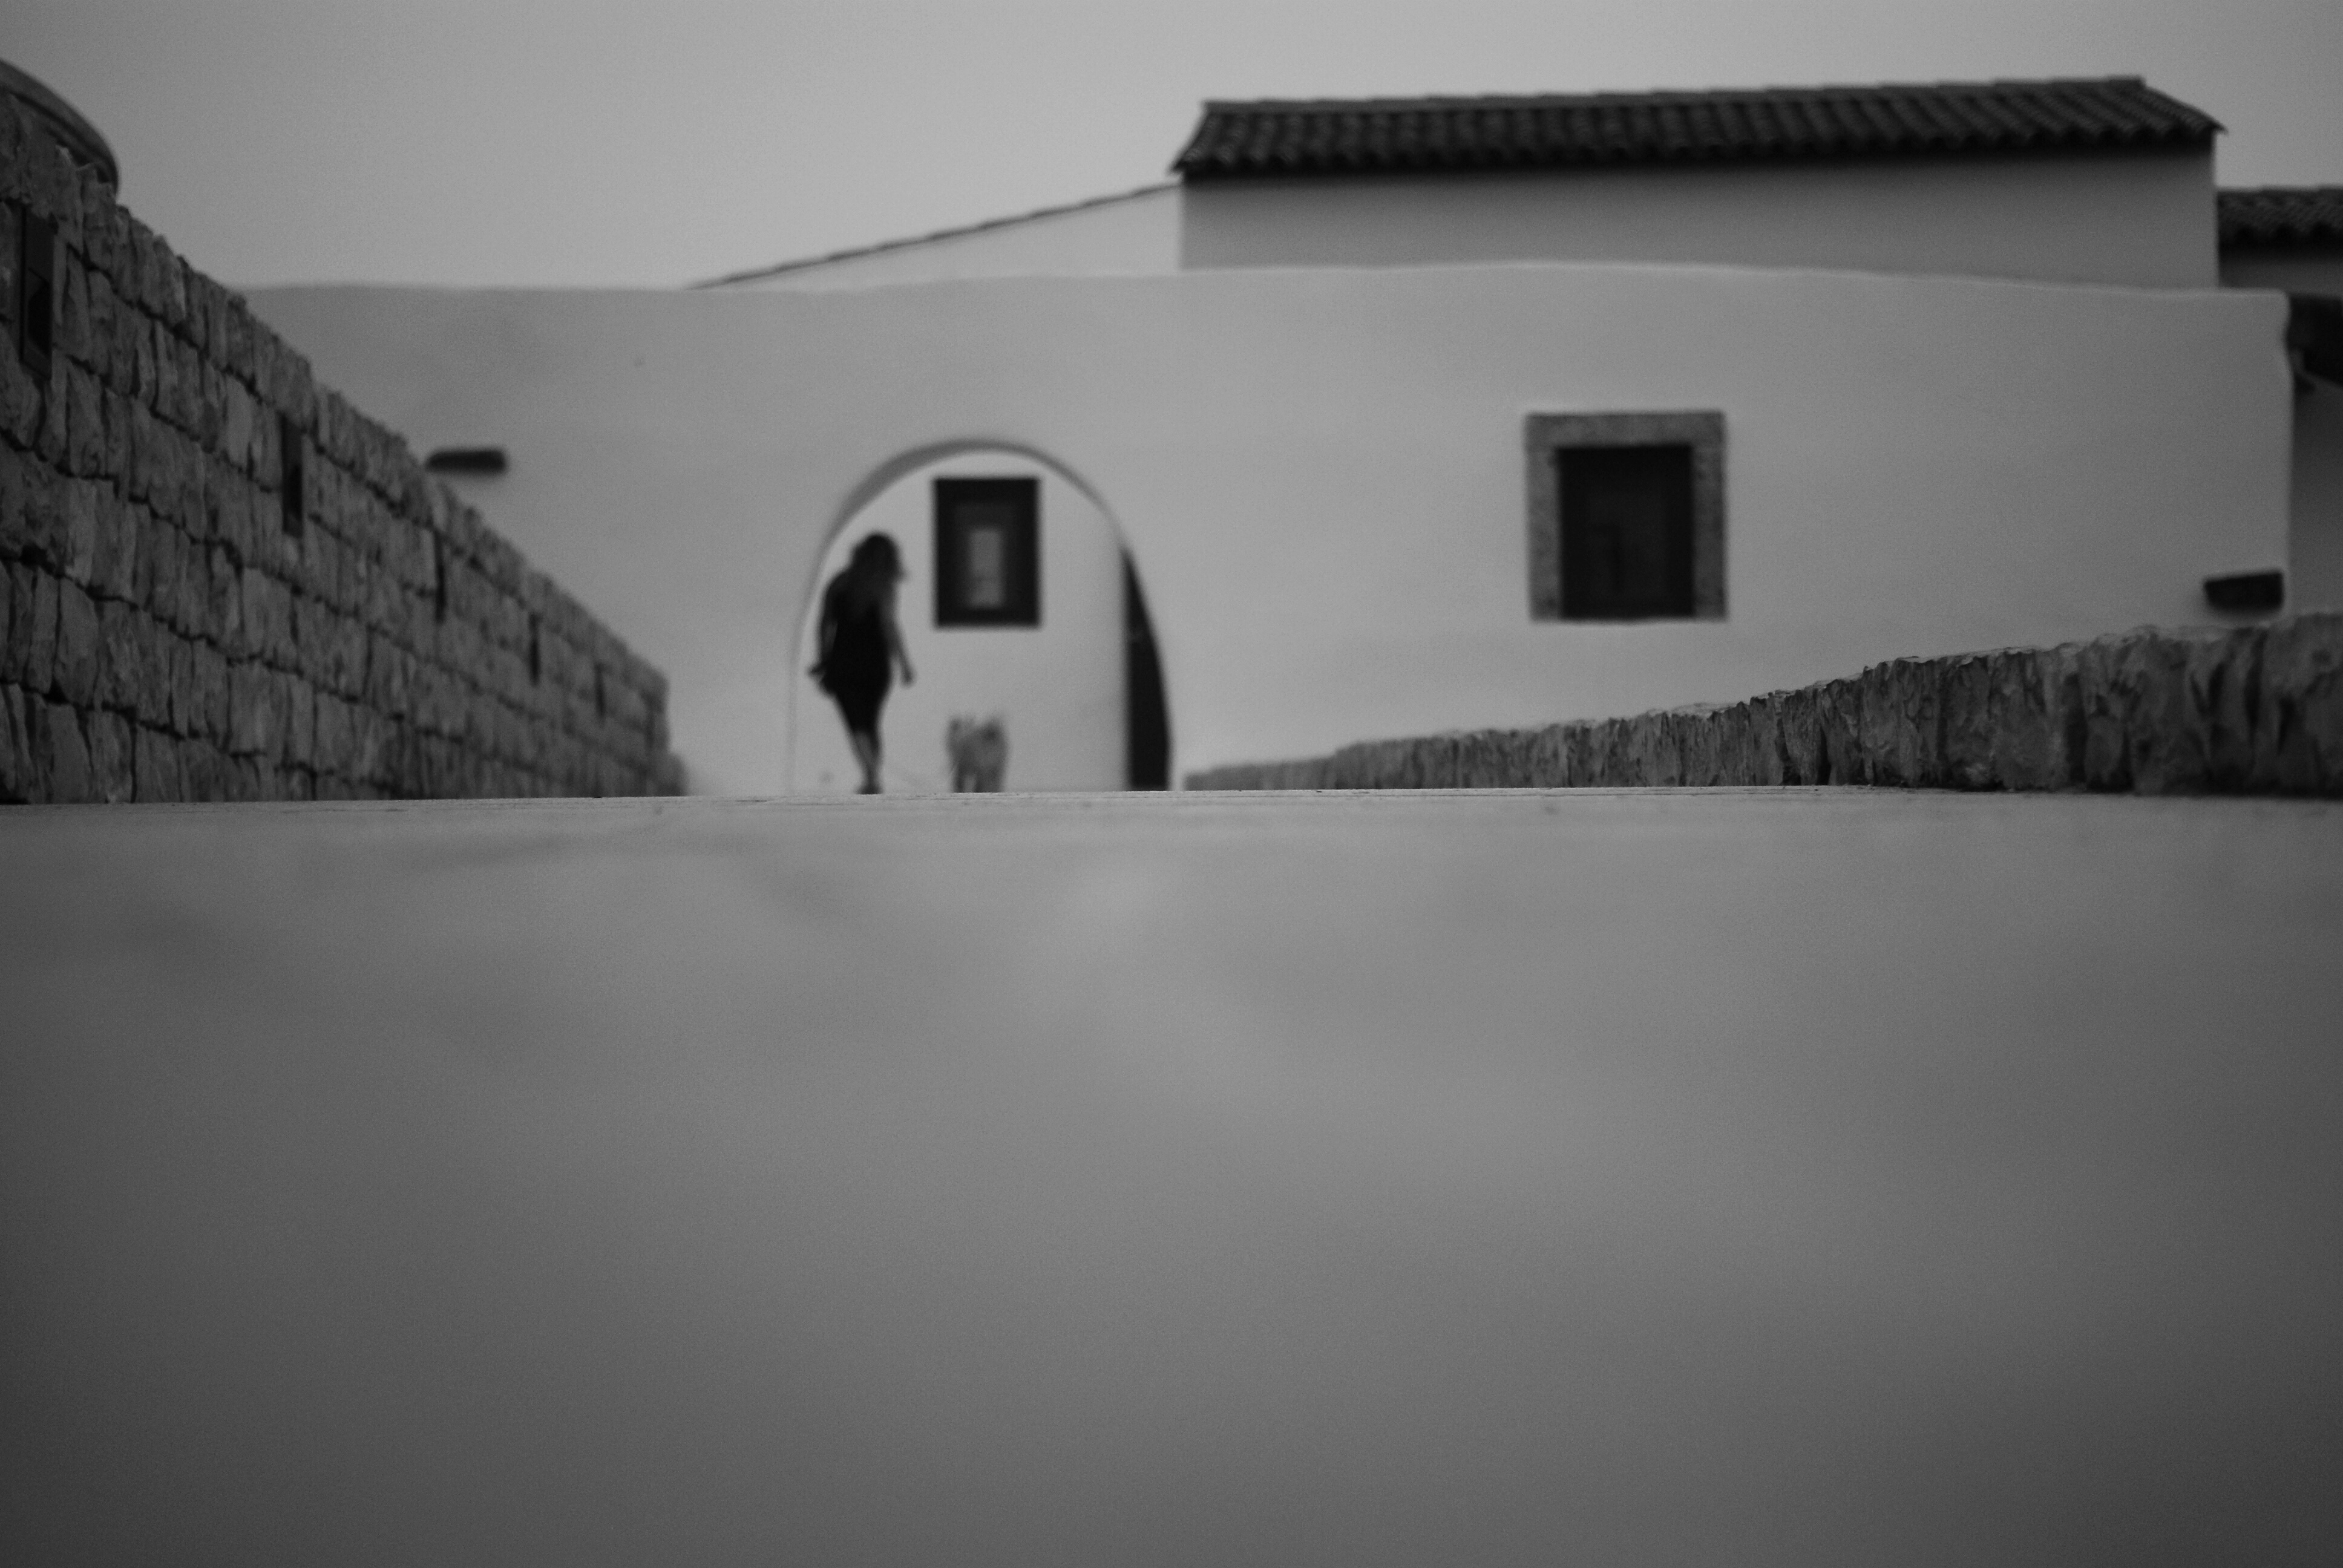
creative, black and white, people, white, street, photography, house, urban, wall, social, dslr, lens, black, monochrome, streetphotography, bw, blackandwhite, blackwhite, streets, best, 50mm, shooting, moments, public, prime, sony, pretoebranco, rua, streetphoto, branco, moment, unposed, decisive, pretobranco, preto, sp, dslra200, pb, inpublic, fotografiaderua, streetmoments, lavinha, sal50f18, a200, sal, jo olavinha, monochrome photography